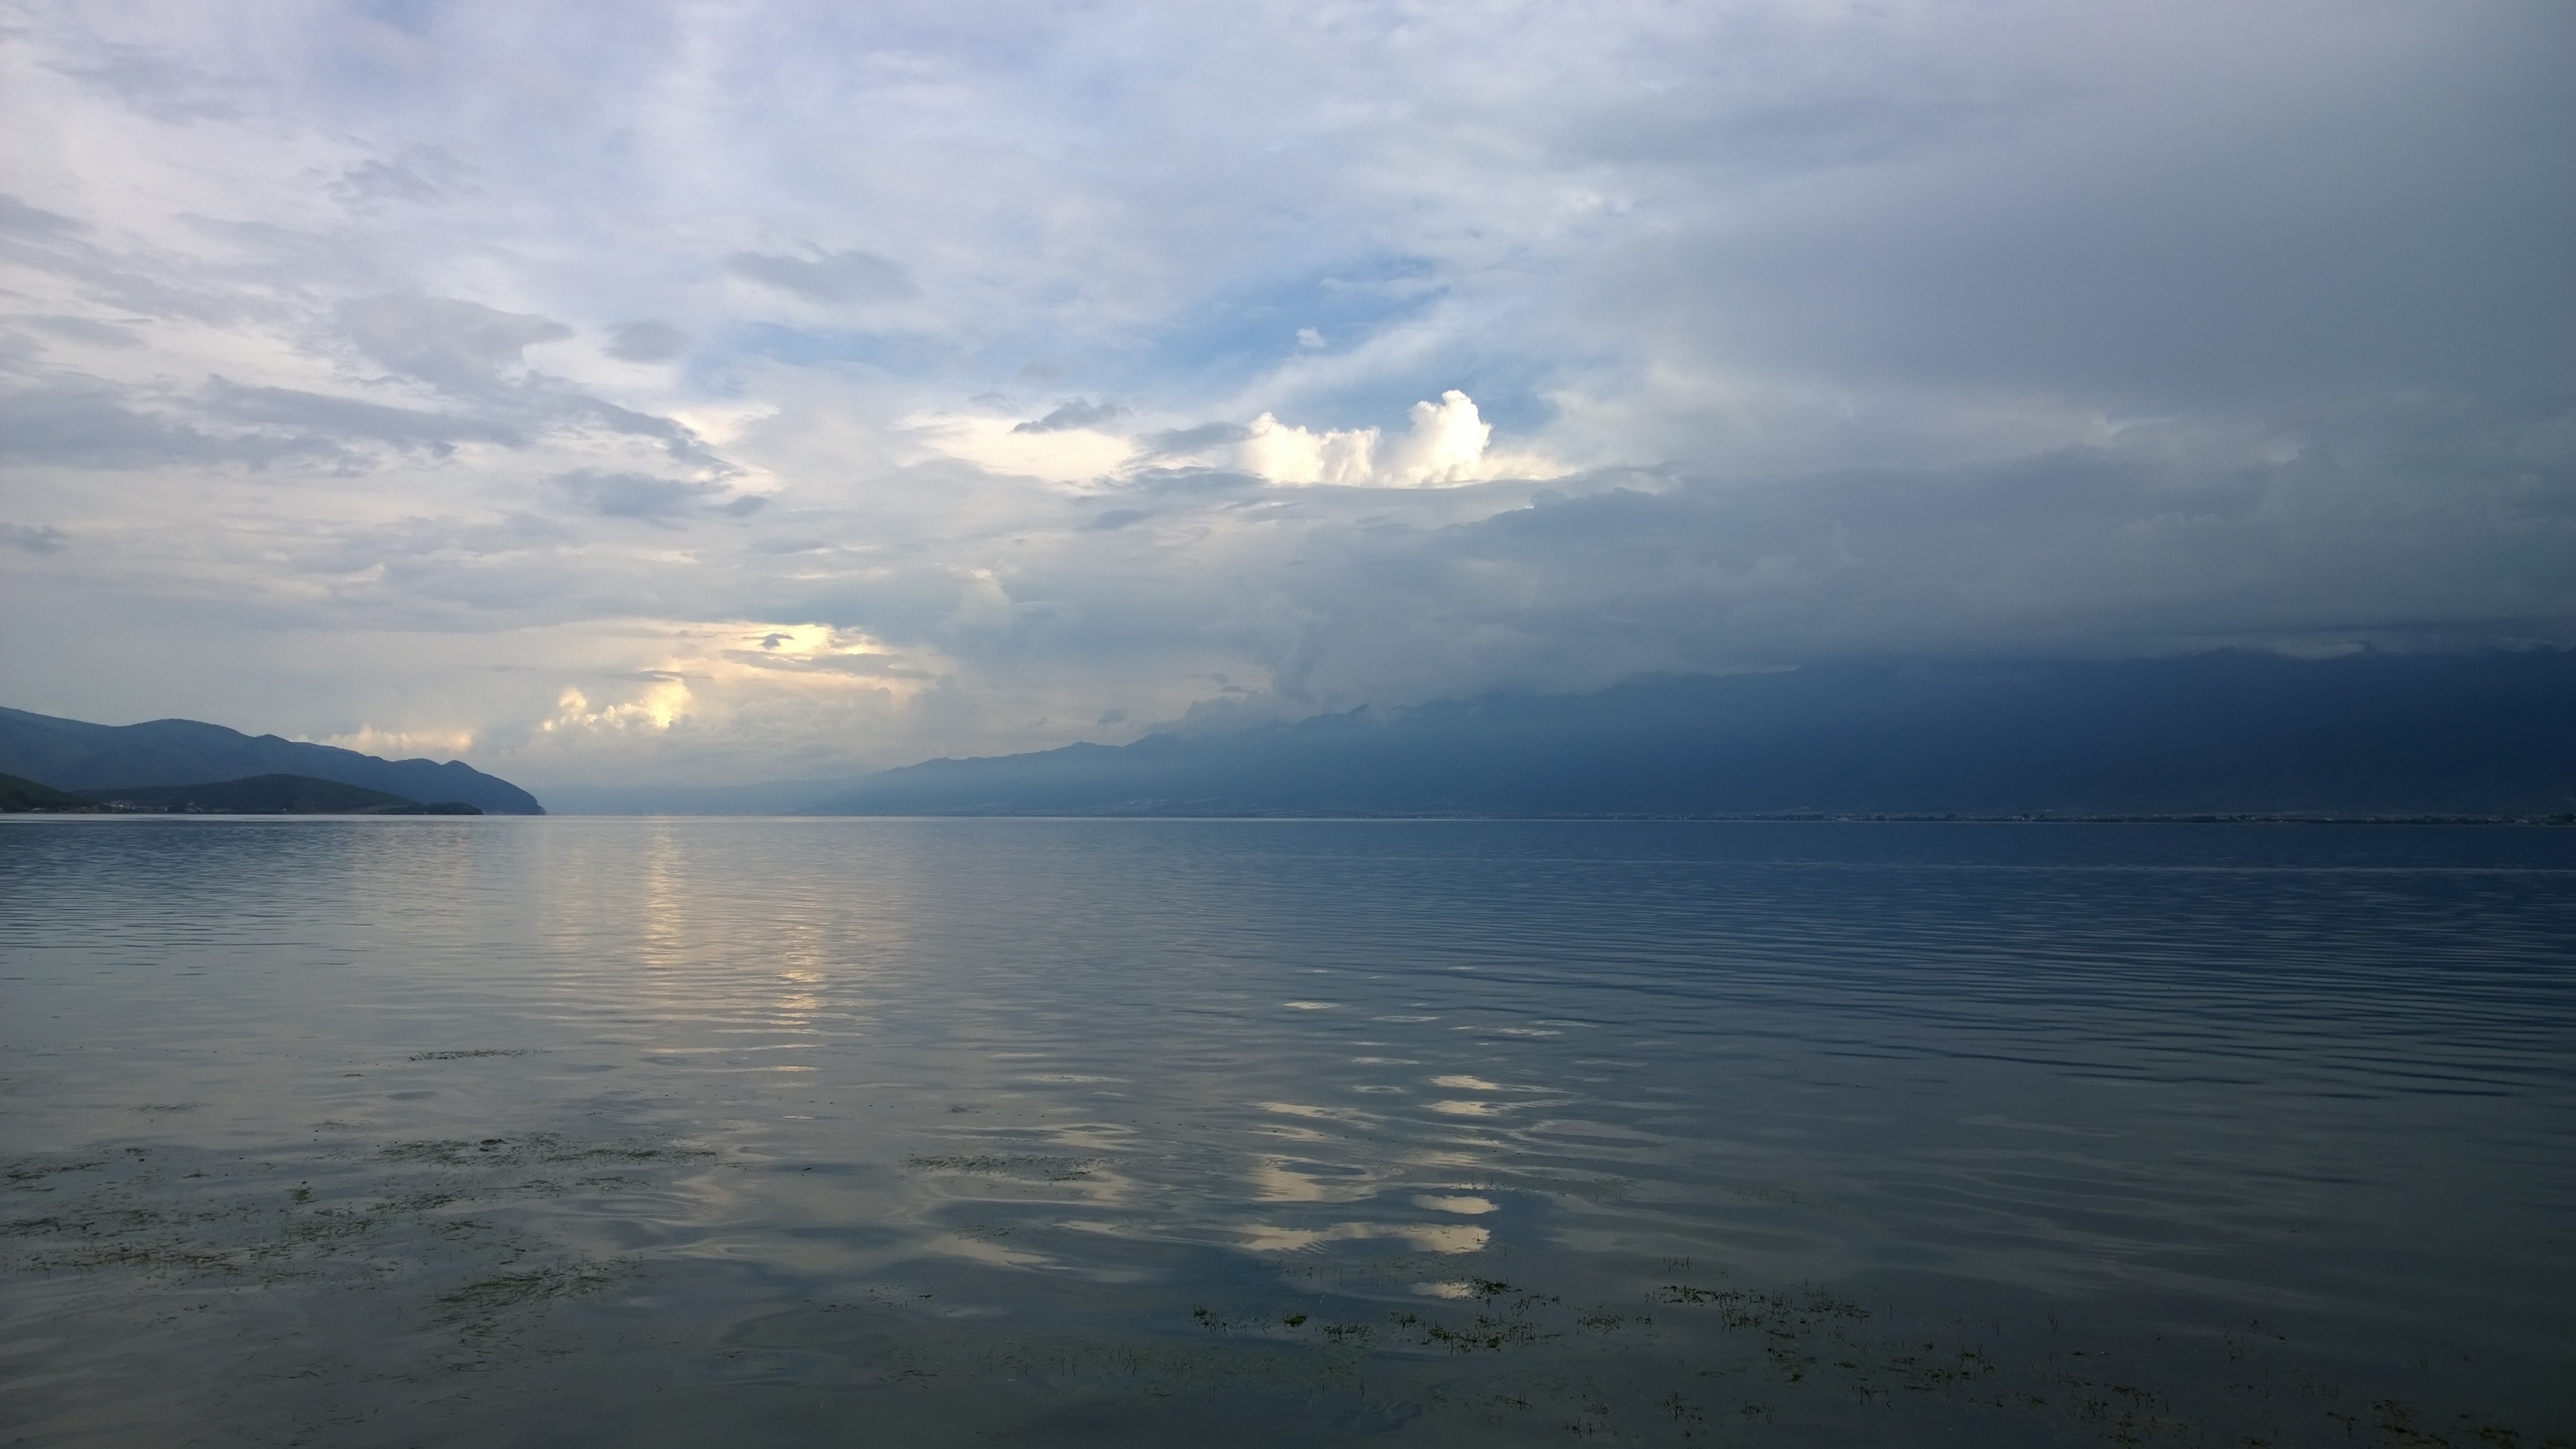
beach, landscape, sea, coast, water, nature, ocean, horizon, cloud, sky, sun, sunrise, sunset, sunlight, morning, shore, lake, dawn, travel, dusk, evening, reflection, scenic, bay, reservoir, body of water, china, yunnan, loch, dali, ehai, atmospheric phenomenon